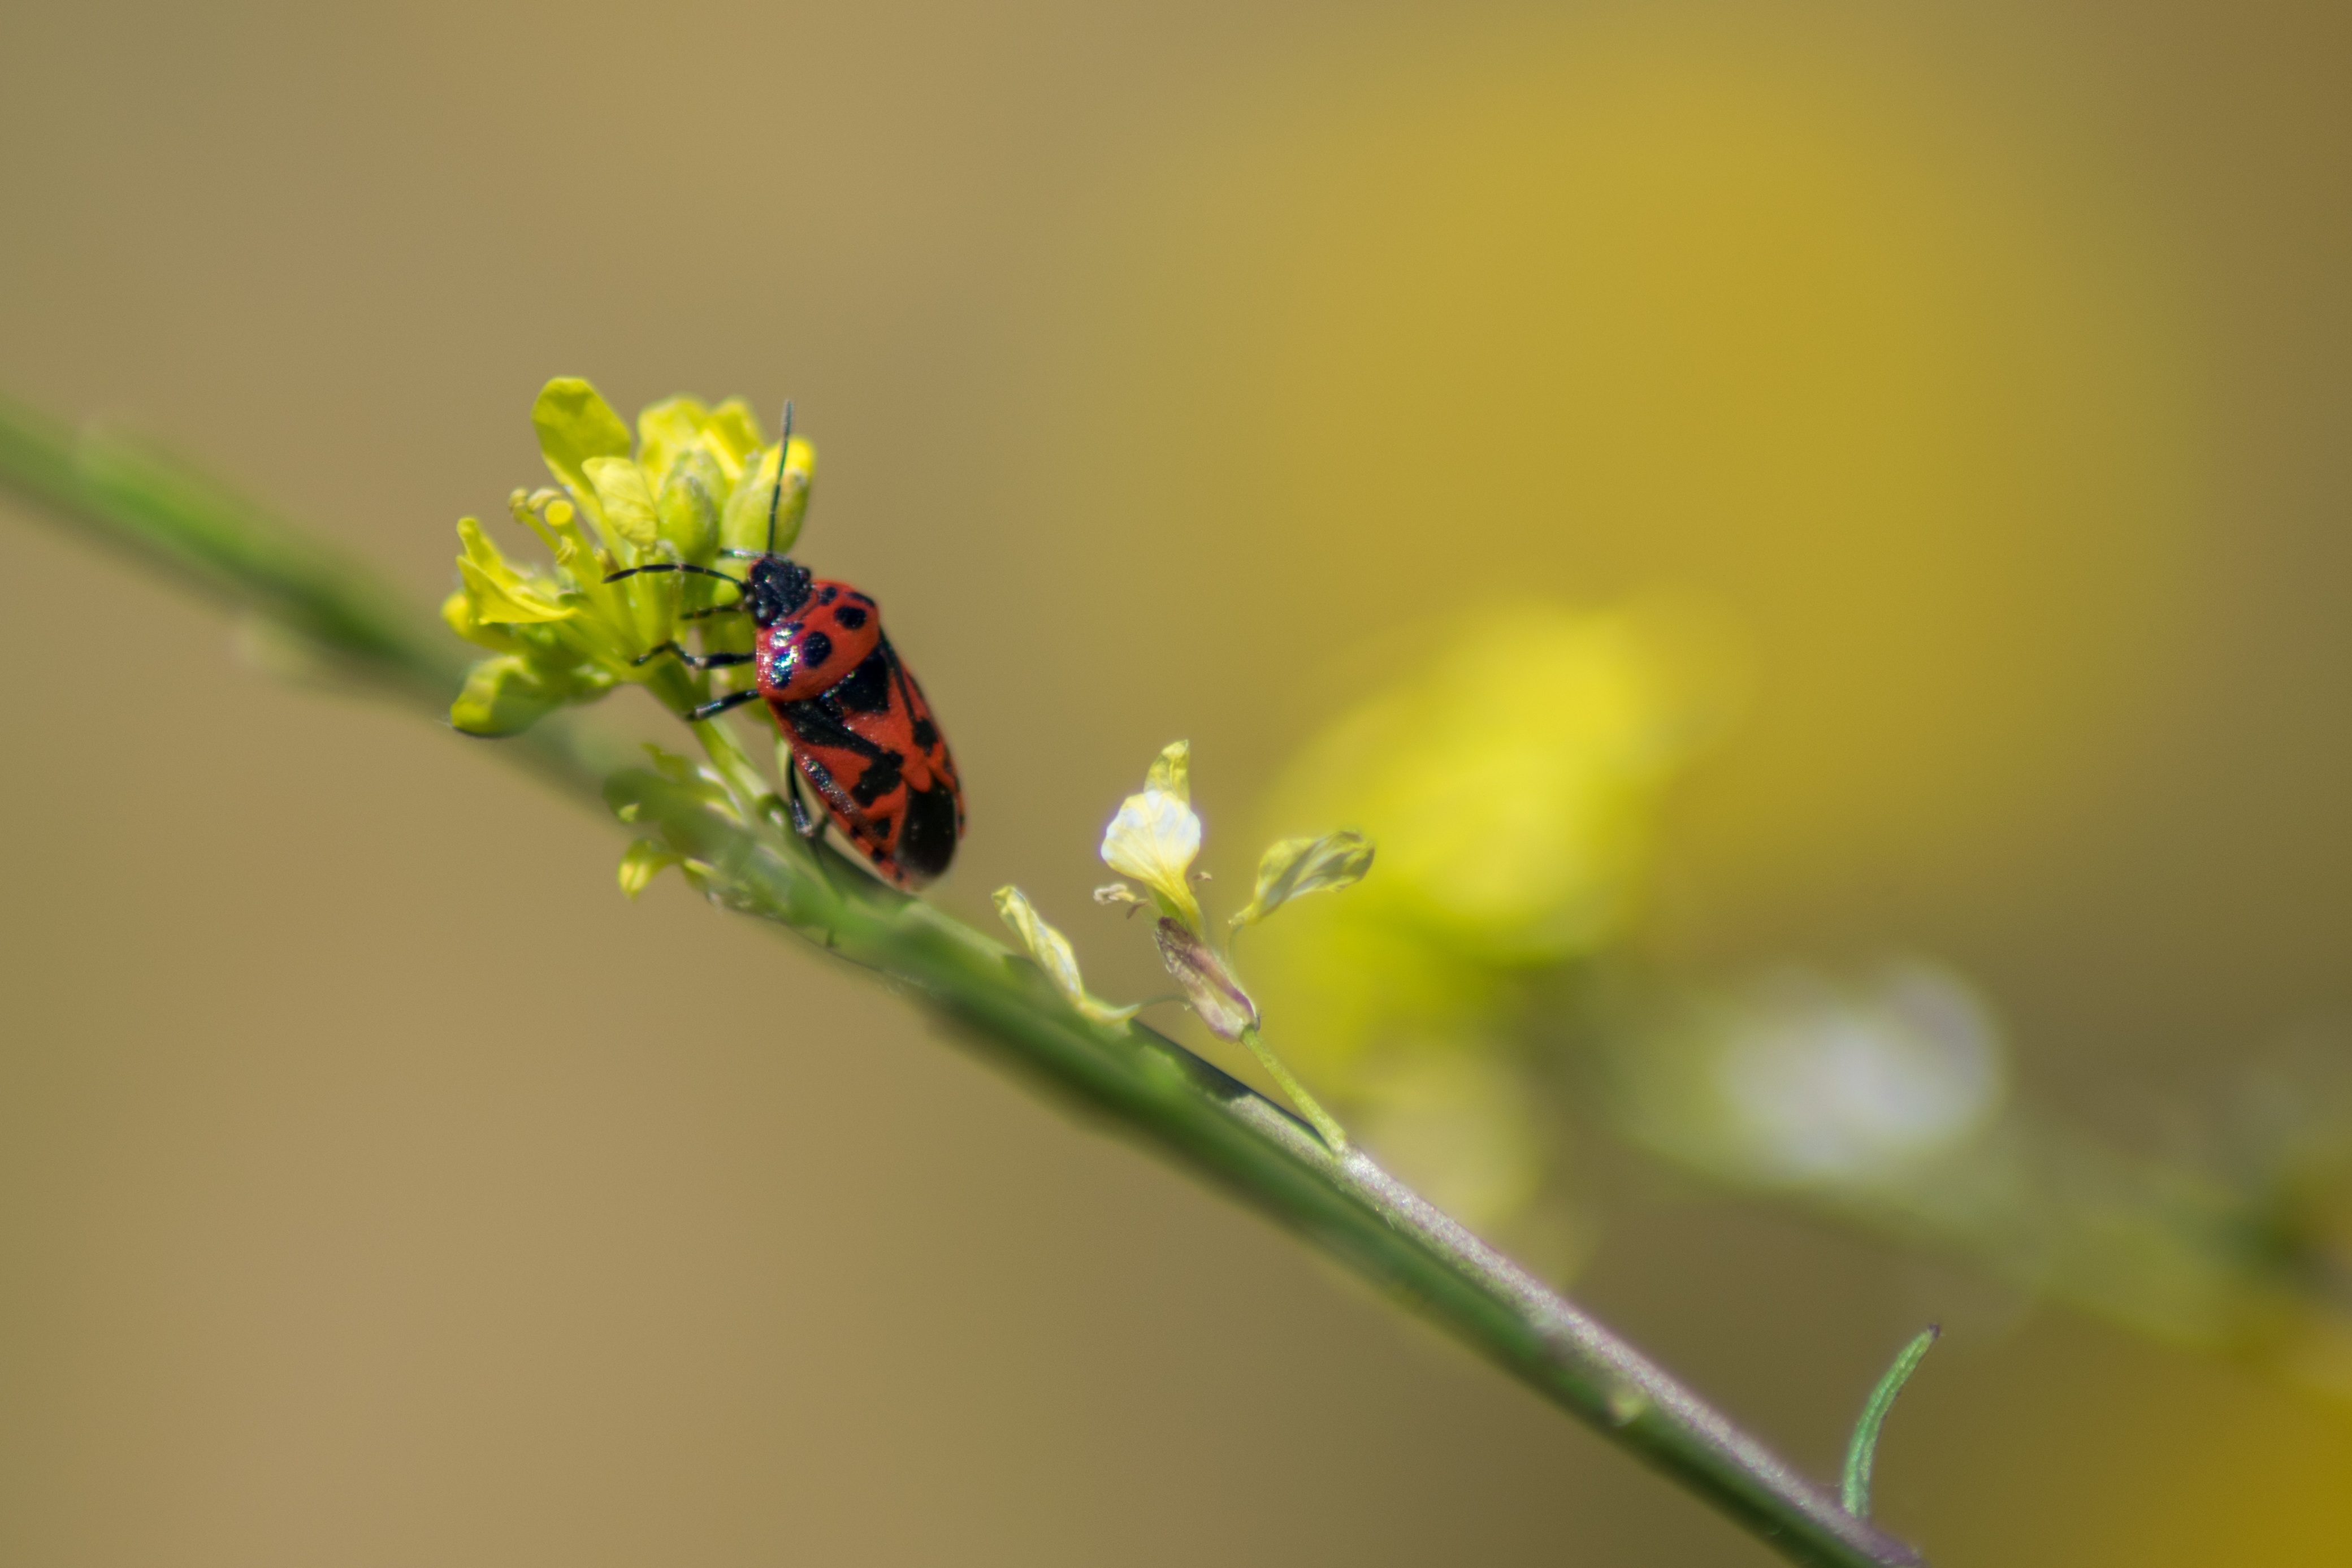
nature, branch, blossom, plant, photography, leaf, flower, petal, animal, spring, green, insect, macro, botany, butterfly, yellow, flora, fauna, invertebrate, wildflower, close up, nectar, macro photography, plant stem, moths and butterflies